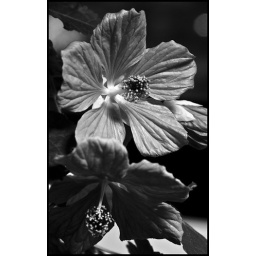
Flowers in black and white